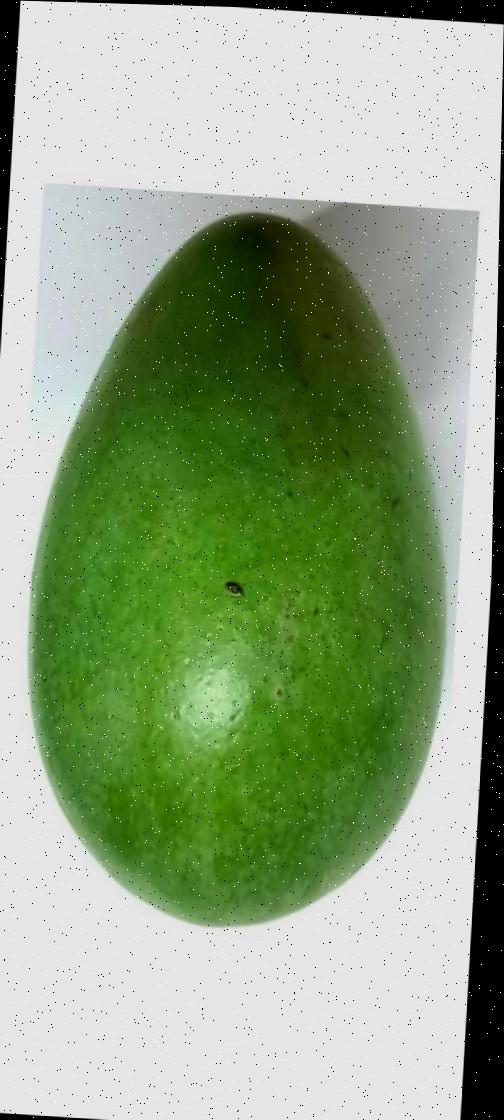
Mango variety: Amrapali